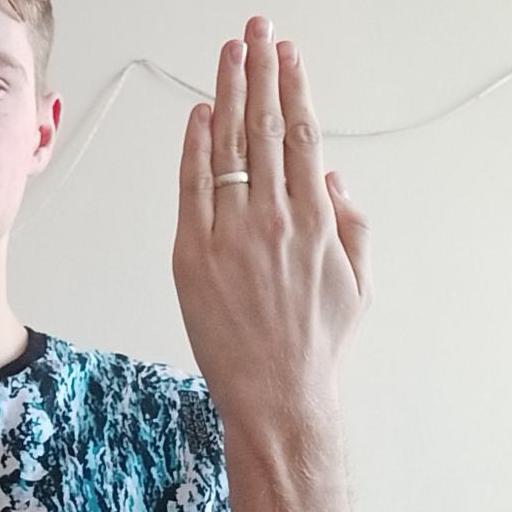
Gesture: stop_inverted